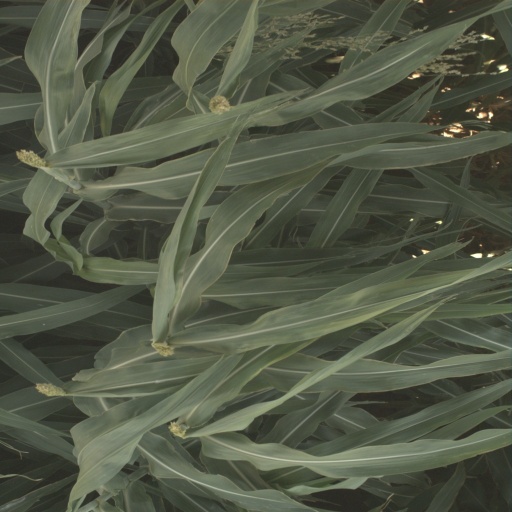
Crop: sorghum